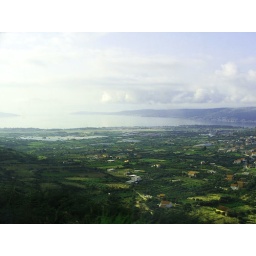
This is the stunning coast along south Croatia, comming by train from the mountains.